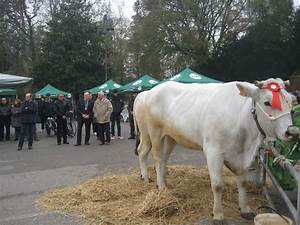
Label: cow